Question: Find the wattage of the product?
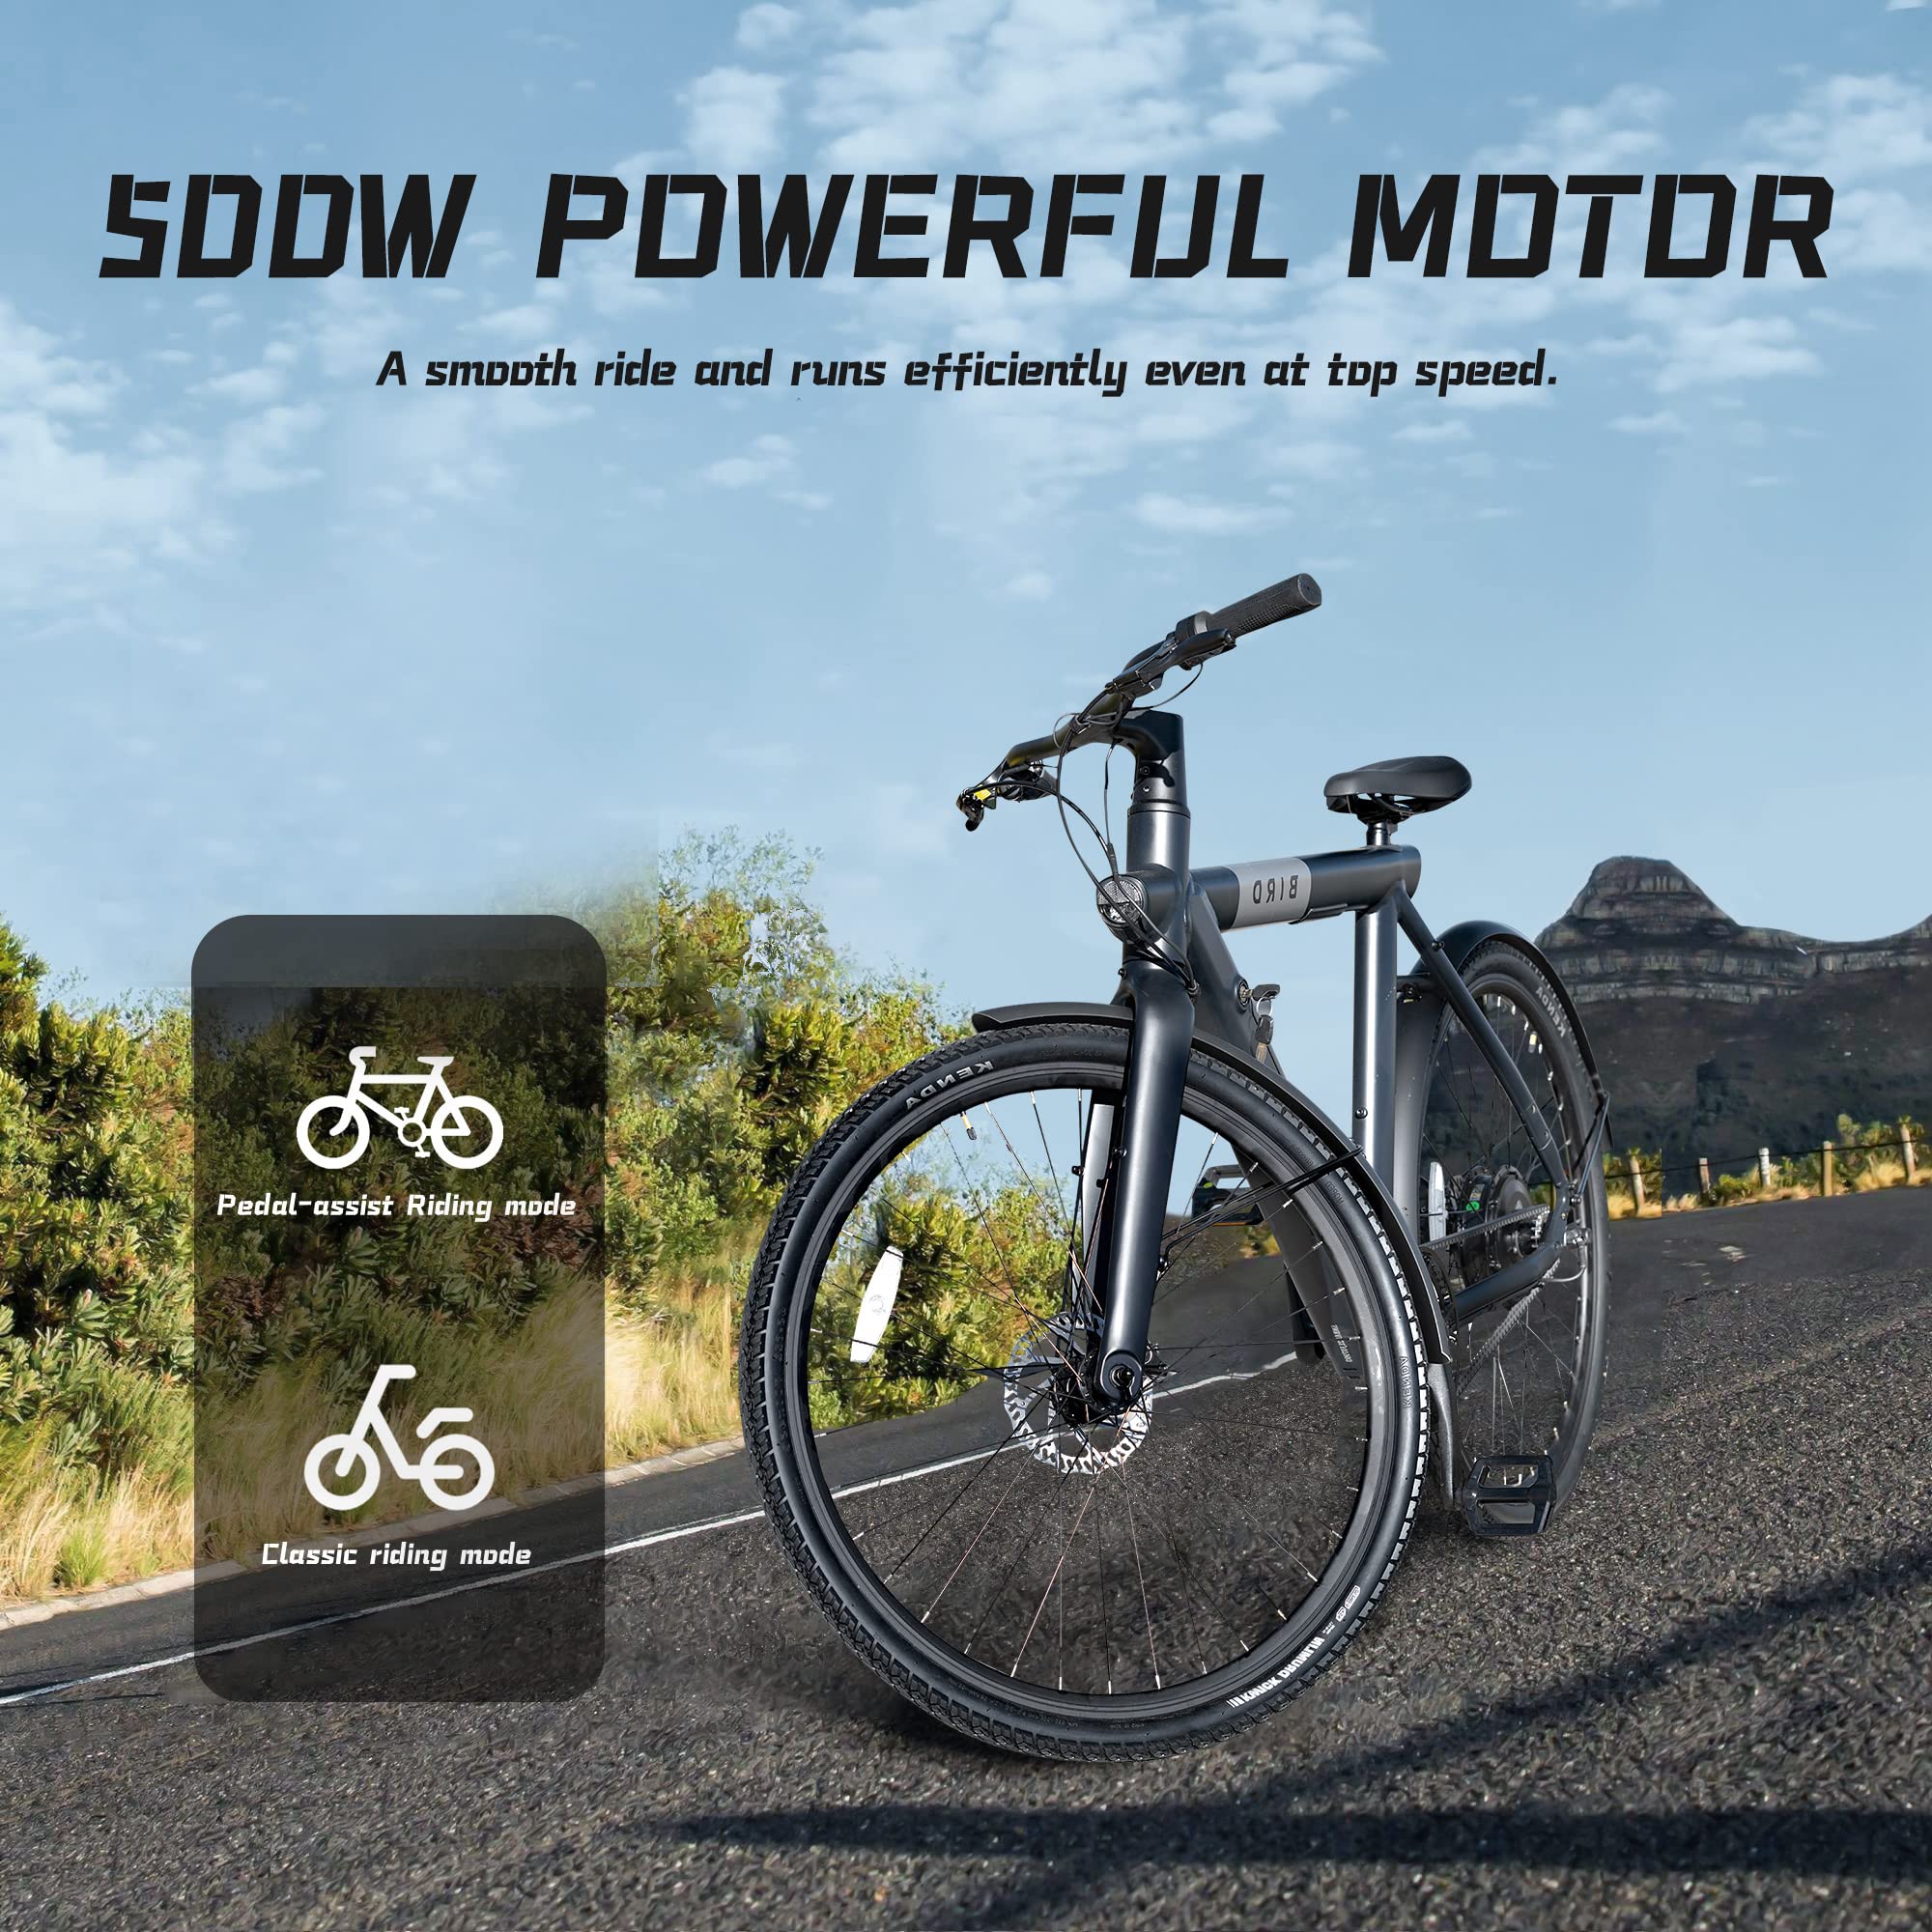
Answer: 500.0 watt